Forbidden Island (game)

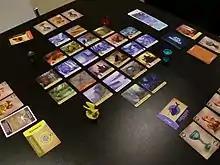
A Forbidden Island game in progress

Players take on the role of adventurers, with preset abilities as dictated by the adventurer selected, trying to retrieve treasures from a rapidly sinking island. They must retrieve four treasures: (The Earth Stone, the Crystal of Fire, the Statue of the Wind, and the Ocean Chalice) and return to the helicopter landing pad ("Fools Landing") before the waters rise covering the entire island. The board consists of a random distribution of 4x4 tiles, with an additional two tiles beyond each side of the square.